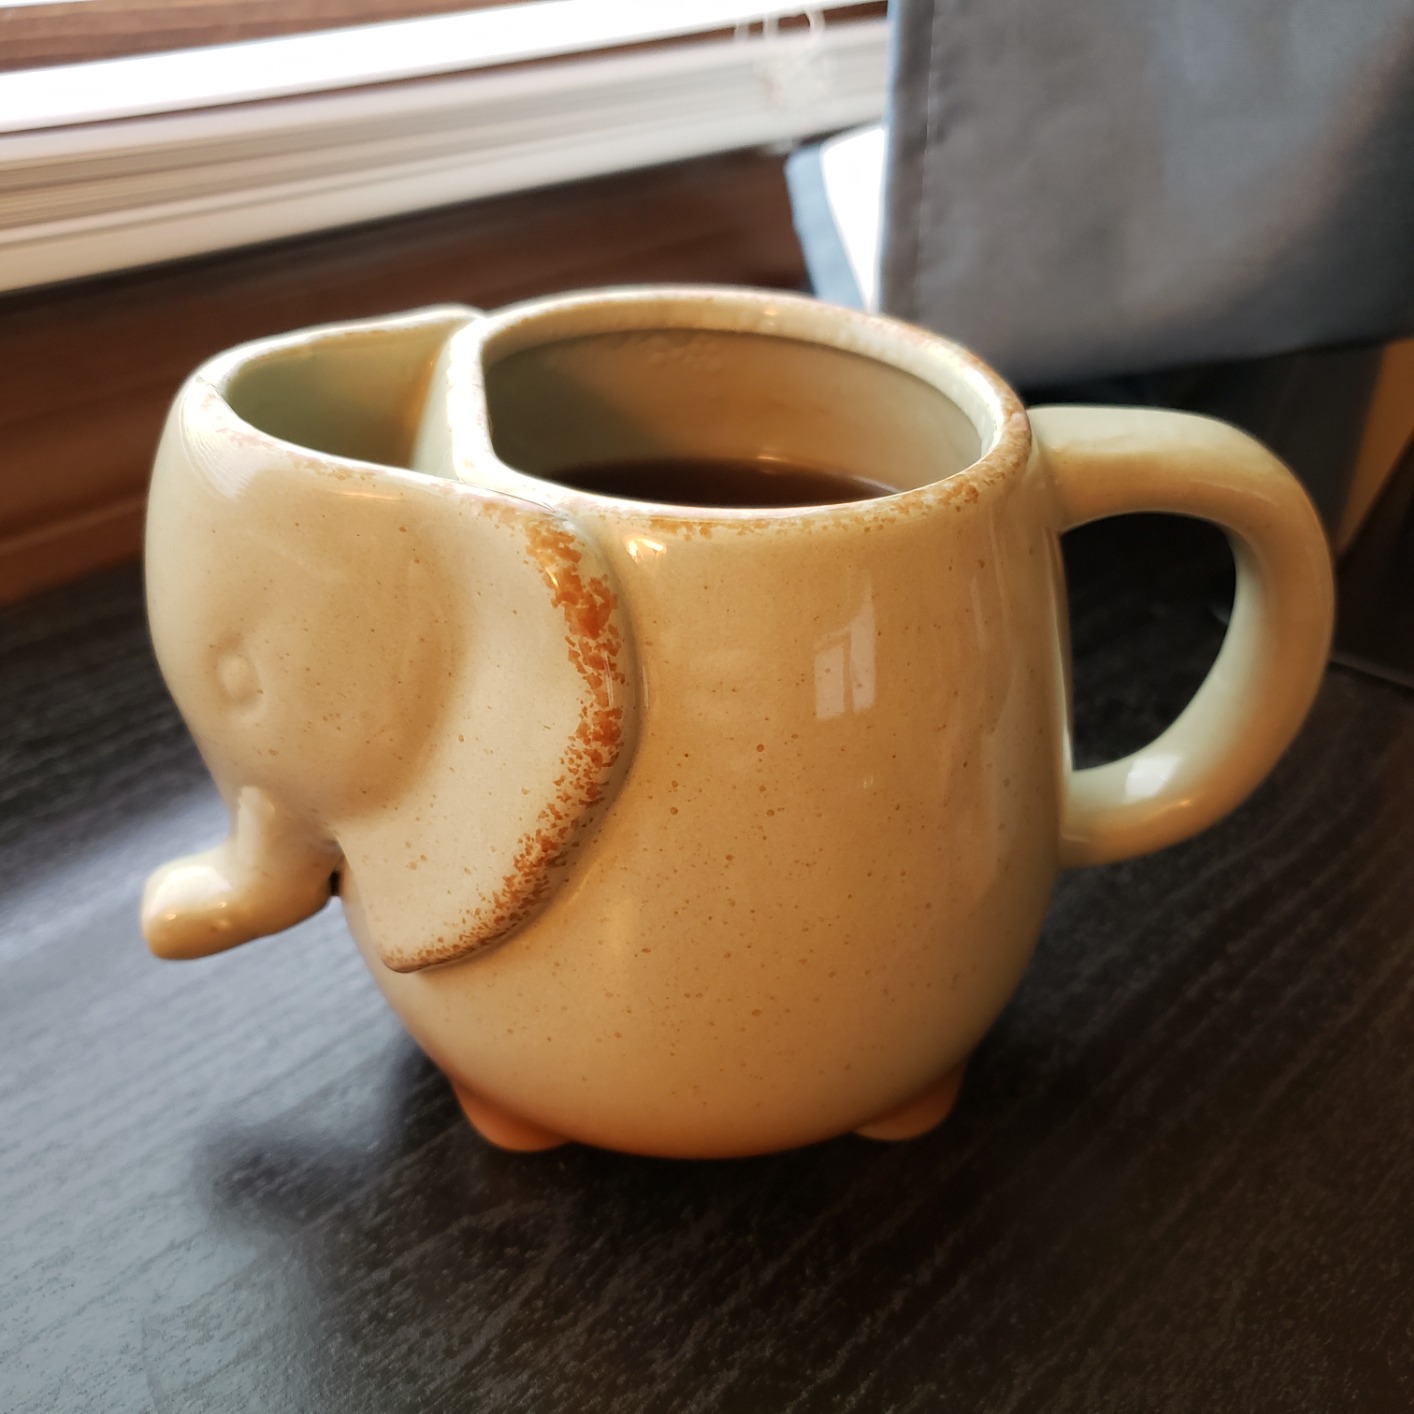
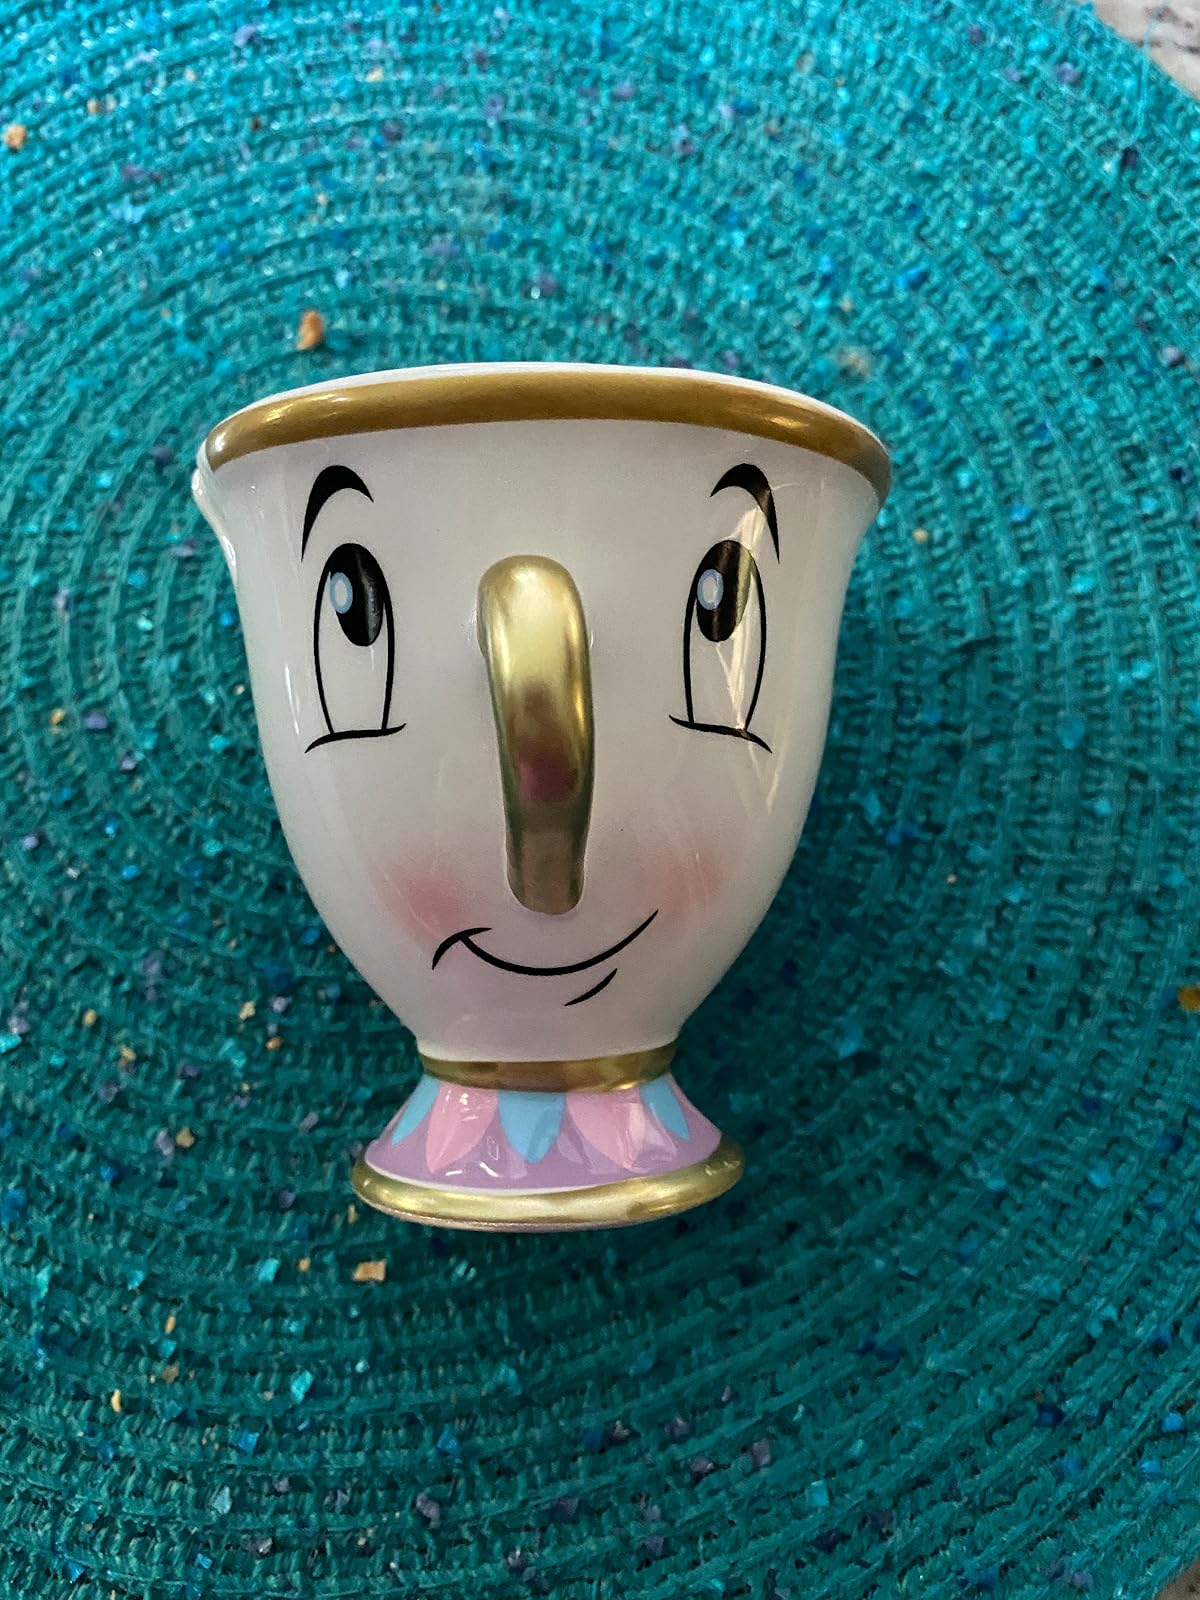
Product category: items_mug
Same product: no